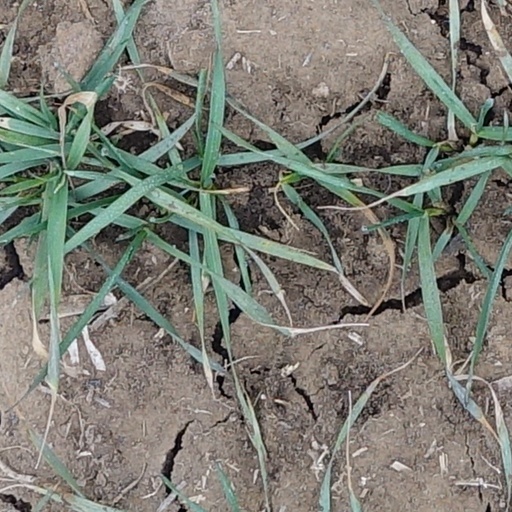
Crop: wheat